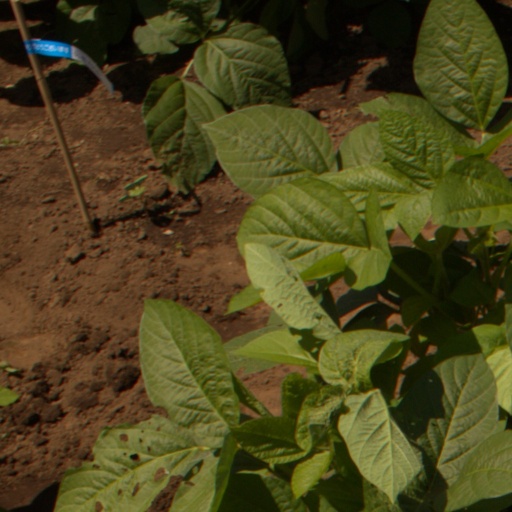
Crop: soybean